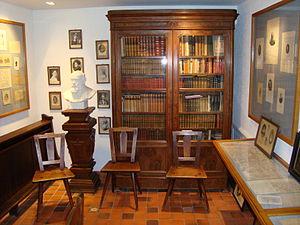
La maison de Goethe à Strasbourg est une maison de ville à colombages alsacienne traditionnelle, historique, du XVIᵉ siècle, du quartier de la Grande Île de Strasbourg, dans le centre-ville historique de Strasbourg, dans le Bas-Rhin en Alsace dans le Grand Est. Johann Wolfgang von Goethe philosophe, dramaturge, homme d'état allemand, considéré comme un des auteurs les plus importants de la littérature allemande, y vécut dans une chambre d'étudiant du second étage, en 1770 et 1771, durant ses études de Droit à l’Université de Strasbourg.
Le musée Goethe à l'Auberge au Bœuf est une auberge gastronomique et un musée littéraire du XIXᵉ siècle, à Sessenheim dans le Bas-Rhin en Alsace. Labellisé Maisons des Illustres, il est consacré à l’idylle amoureuse entre 1770 et 1771, entre le célèbre auteur littéraire, penseur et homme d'État allemand Goethe et Frédérique Brion.
Sessenheim est une commune française située dans le département du Bas-Rhin, en région Grand Est.